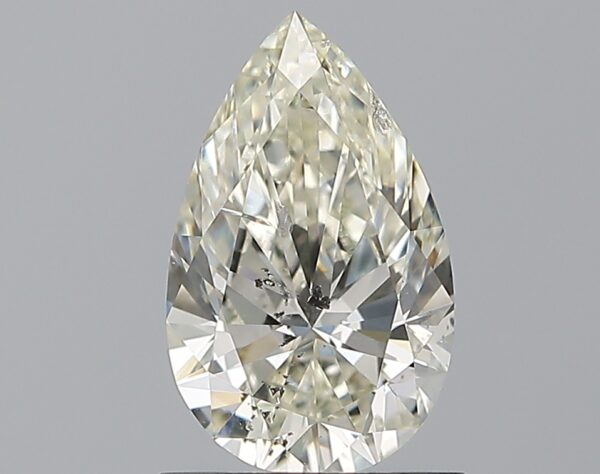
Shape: pear
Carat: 1.01
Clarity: SI2
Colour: J
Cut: EX
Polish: VG
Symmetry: VG
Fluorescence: VSL
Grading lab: IGI
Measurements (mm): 8.97 x 5.53 x 3.41